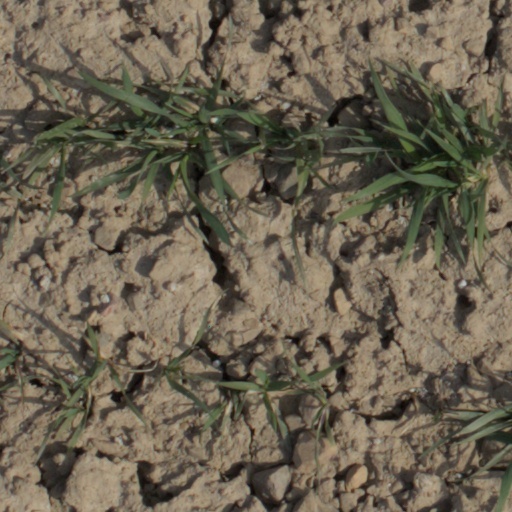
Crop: wheat